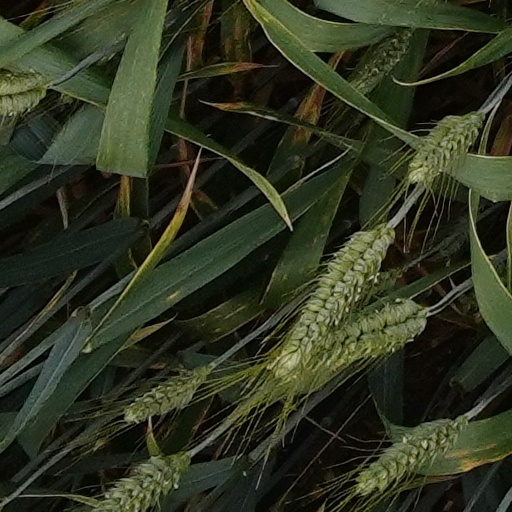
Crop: wheat